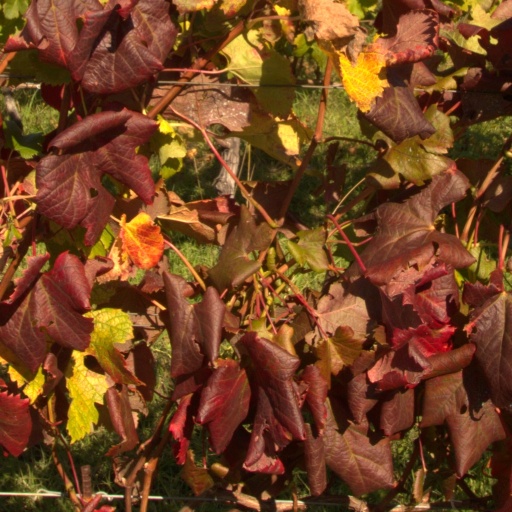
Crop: grape